Nick Chubb

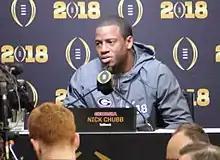
Chubb in 2018

Chubb entered his true freshman season as a backup to starter and future NFL running back Todd Gurley. After Gurley was suspended, Chubb took over as the starter. In his first start, he rushed for 143 yards on 38 carries at Missouri. The next game, he rushed for 202 yards and two touchdowns on 30 carries against Arkansas. In the 2014 Belk Bowl against Louisville, Chubb broke the bowl game record with 266 rushing yards and was named the Belk Bowl MVP. Chubb finished his freshman season with 1,547 rushing yards, good for second in the SEC, despite starting just eight games.